Hefersweiler

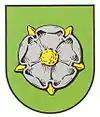
Berzweiler's old coat of arms

The municipality's arms might be described thus: Or a fess wavy issuant from which a balance and below which a lattice, all azure.